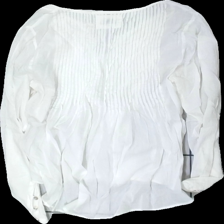
View: back
Type: Blouse
Category: Ladies
Brand: Not in the list
Brand text on label: Stina
Colors: White
Material: 100% cotton
Cut: Regular
Size: XL
Season: All
Price range: 50-100
Recommended usage: Reuse